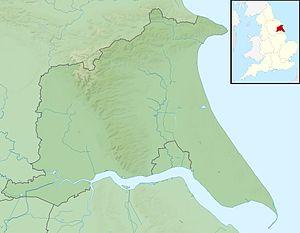
La bataille de Stamford Bridge se déroule le 25 septembre 1066 près du village de Stamford Bridge, dans le Yorkshire. Elle oppose l'armée anglaise menée par Harold Godwinson aux forces du roi de Norvège Harald Hardrada, qui cherche à s'emparer du trône d'Angleterre avec l'aide de Tostig, le frère exilé de Harold. Ce dernier sort vainqueur de l'affrontement, durant lequel Harald et Tostig trouvent la mort.
Les Wolds du Yorkshire sont un massif de petites collines des comtés du Yorkshire de l'Est et du Yorkshire du Nord, dans le Nord-Est de l’Angleterre. Ce nom est aussi celui du district où elles se situent.